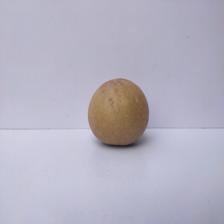
Size: Large